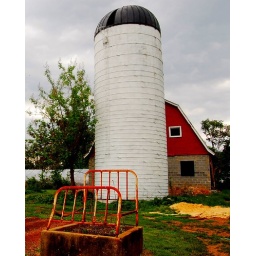
Rusted bed in front of silo and barn